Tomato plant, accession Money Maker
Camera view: bottom (45 deg); turntable rotation: 60 degrees
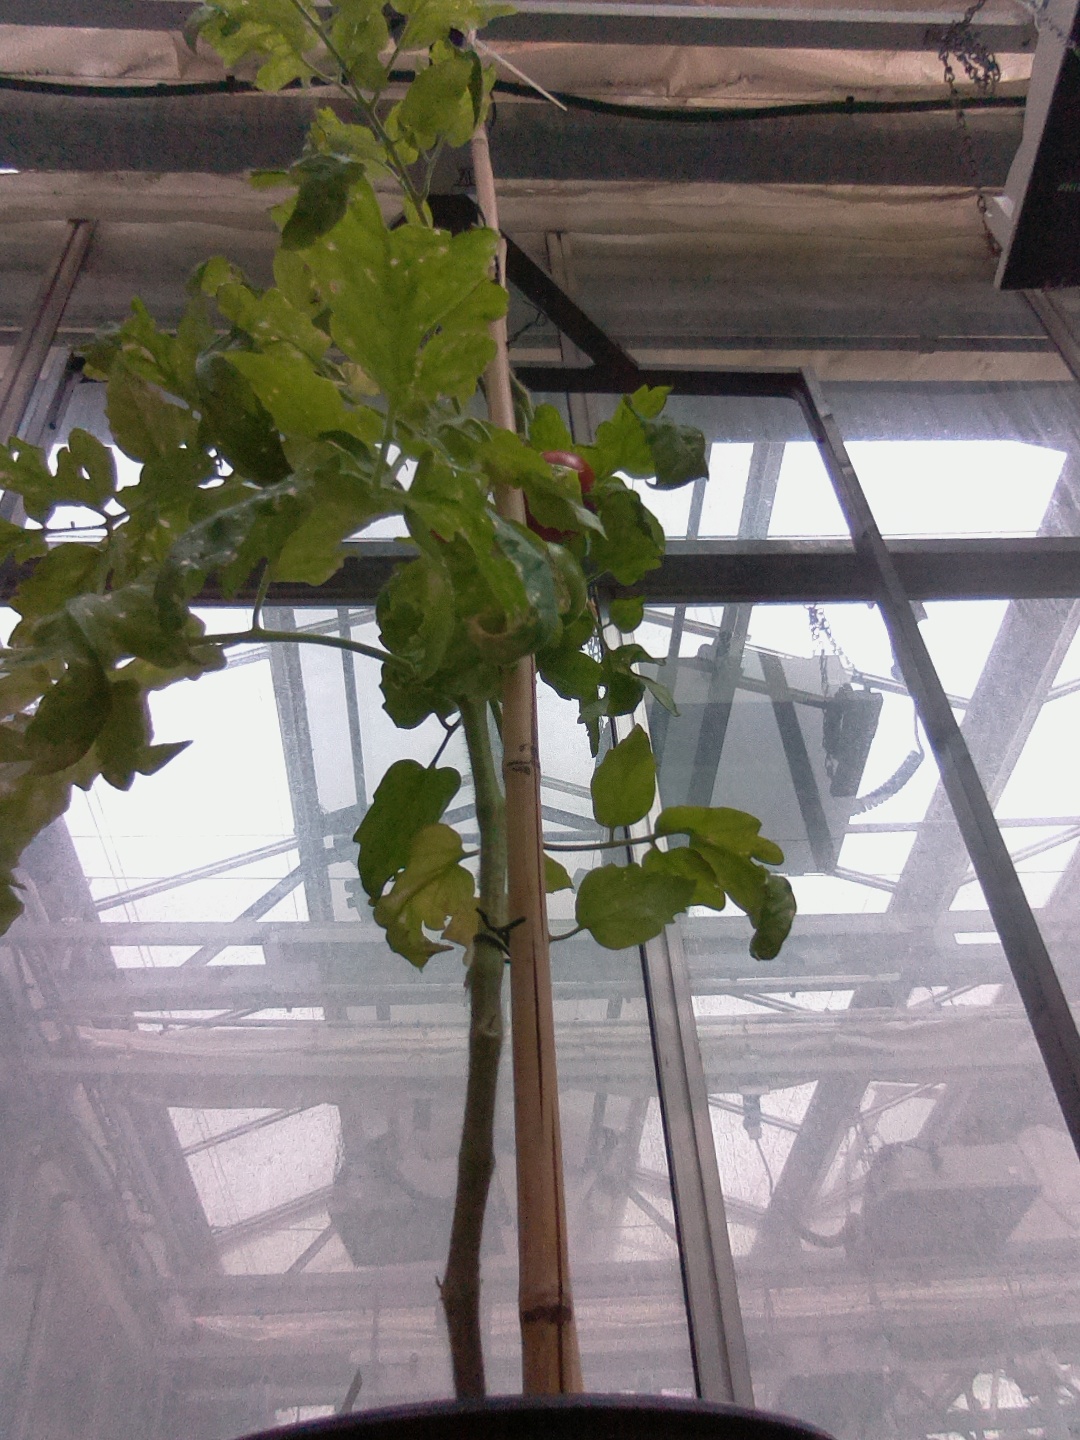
BBCH growth stage 87: 70%-80% of fruits show typical fully ripe color